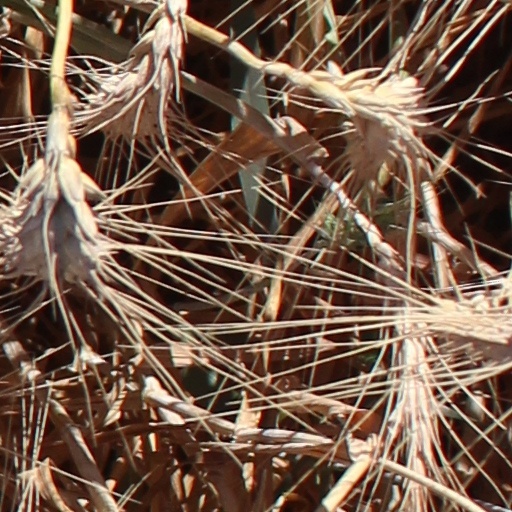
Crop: wheat